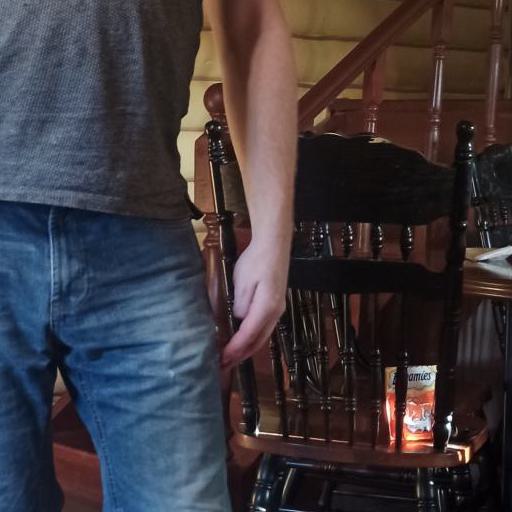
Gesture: no_gesture